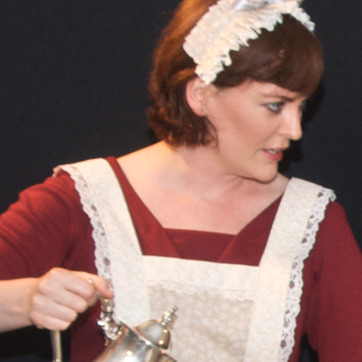
Material: skin